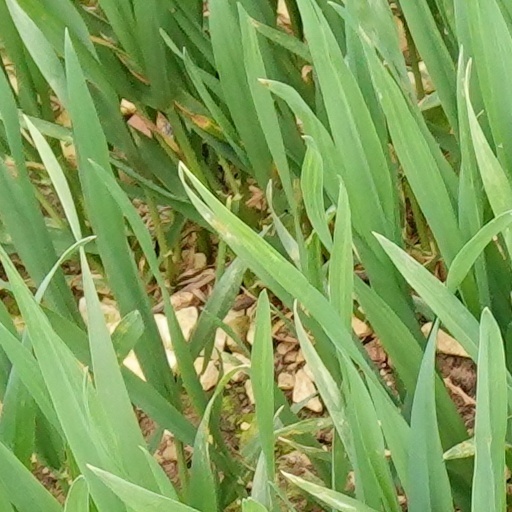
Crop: wheat